Faouzi Benzarti

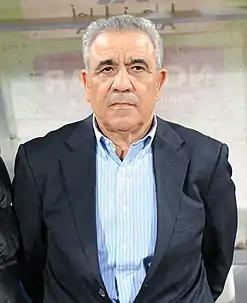
Benzarti as Raja CA manager in 2014

Faouzi Benzarti (born 3 January 1950) is a Tunisian professional football manager and former player and current manager. He spent his entire career as a player at his home club US Monastir without any achievements. His coaching career began when he was only 29 years old, making him the youngest Tunisian coach at the time. He is considered one of the most successful coaches in Tunisia. He usually uses offensive play and a high-pressure plans as he is known for his toughness in training and his excessive anger towards his players and referees. During his managerial career, he was in charge of two national teams: the Tunisian and Libyan national football teams, he was also close to signing with the Moroccan team in 2016 before appointing Hervé Renard.